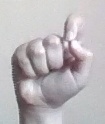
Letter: fa